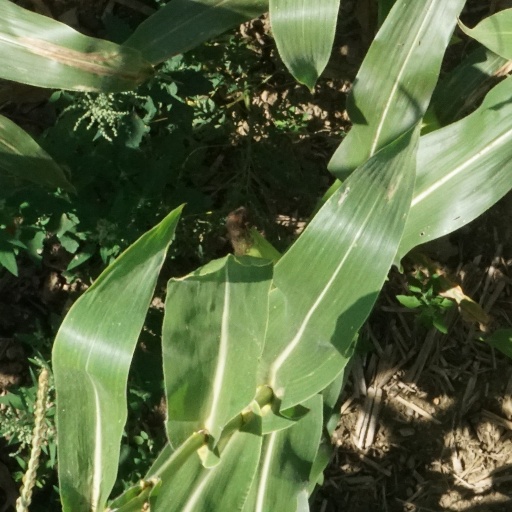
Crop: maize; corn